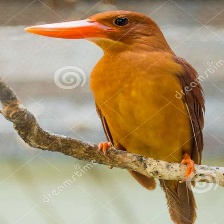
Species: RUDY KINGFISHER
Scientific name: HALCYON COROMANDA